George Ramsay (footballer, born 1855)

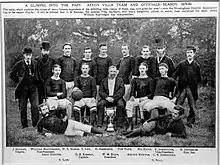
Villa's first trophy winning team with the Birmingham Senior Cup in 1880, captain George Ramsay is seated with the ball.

Prior to joining Aston Villa, Ramsay had played for Glasgow's Oxford F.C. and Rovers F.C. In 1877 he appeared as a guest player for Welsh club Druids, when they played a fixture against Queens Park.